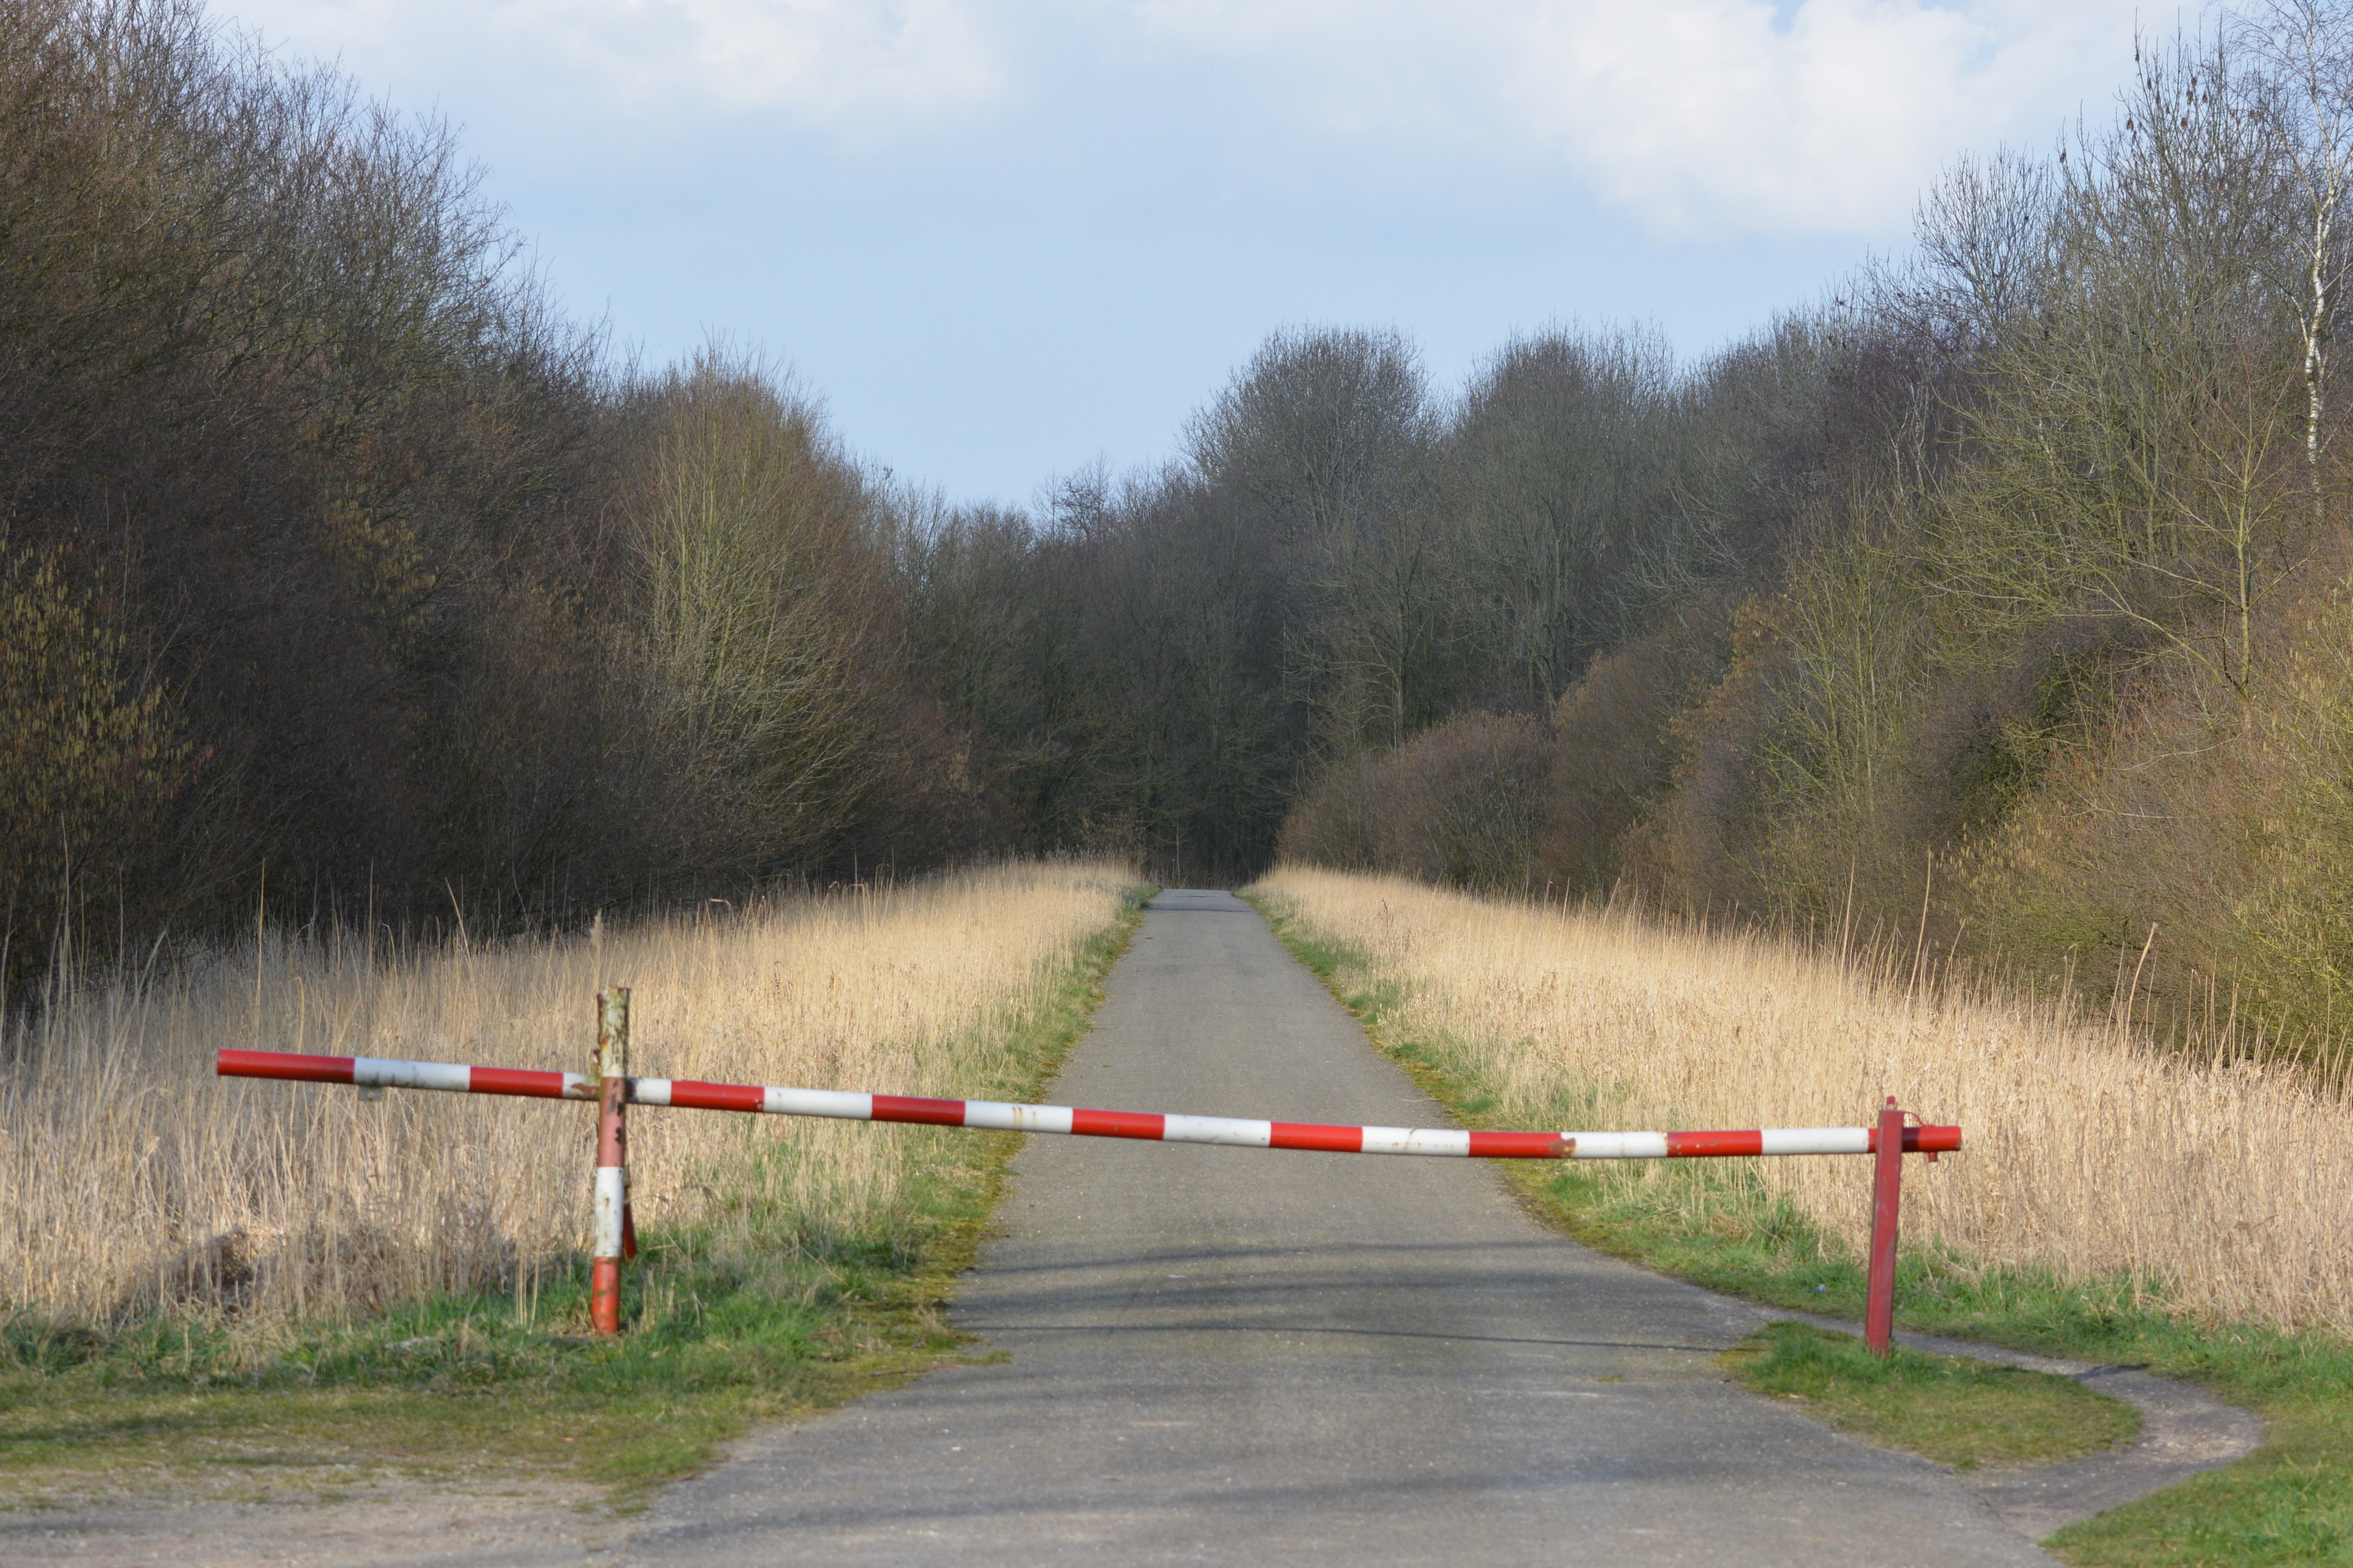
nature, forest, road, trail, bridge, lake, highway, walkway, reservoir, waterway, infrastructure, wetland, walking path, rural area, nonbuilding structure, barrier gates